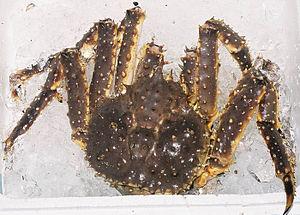
Le Crabe royal du Kamtchatka, ou Crabe du Kamtchatka, est un crustacé de la famille des Lithodidae. C'est le « crabe » le plus recherché au monde et le plus cher au poids. Il est pêché communément dans les eaux russes de la péninsule de Kamtchatka, autour des îles Kouriles et les îles Aléoutiennes, dans le détroit de Béring, et en Alaska notamment dans le détroit de Norton et dans la baie de Bristol.